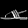
Label: Sandal